Weightlessness

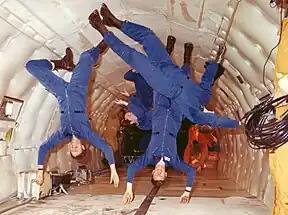
Six astronauts who had been in training at the Johnson Space Center for almost a year are getting a sample of a micro-g environment

Space motion sickness (SMS) is thought to be a subtype of motion sickness that plagues nearly half of all astronauts who venture into space. SMS, along with facial stuffiness from headward shifts of fluids, headaches, and back pain, is part of a broader complex of symptoms that comprise "space adaptation syndrome" (SAS). SMS was first described in 1961 during the second orbit of the fourth crewed spaceflight when the cosmonaut Gherman Titov aboard the Vostok 2, described feeling disoriented with physical complaints mostly consistent with motion sickness. It is one of the most studied physiological problems of spaceflight but continues to pose a significant difficulty for many astronauts. In some instances, it can be so debilitating that astronauts must sit out from their scheduled occupational duties in space – including missing out on a spacewalk they have spent months training to perform. In most cases, however, astronauts will work through the symptoms even with degradation in their performance.